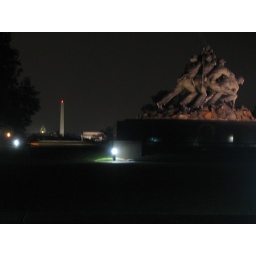
Iwo Jima memorial w/Lincoln memorial, washington monument and capitol building in the background